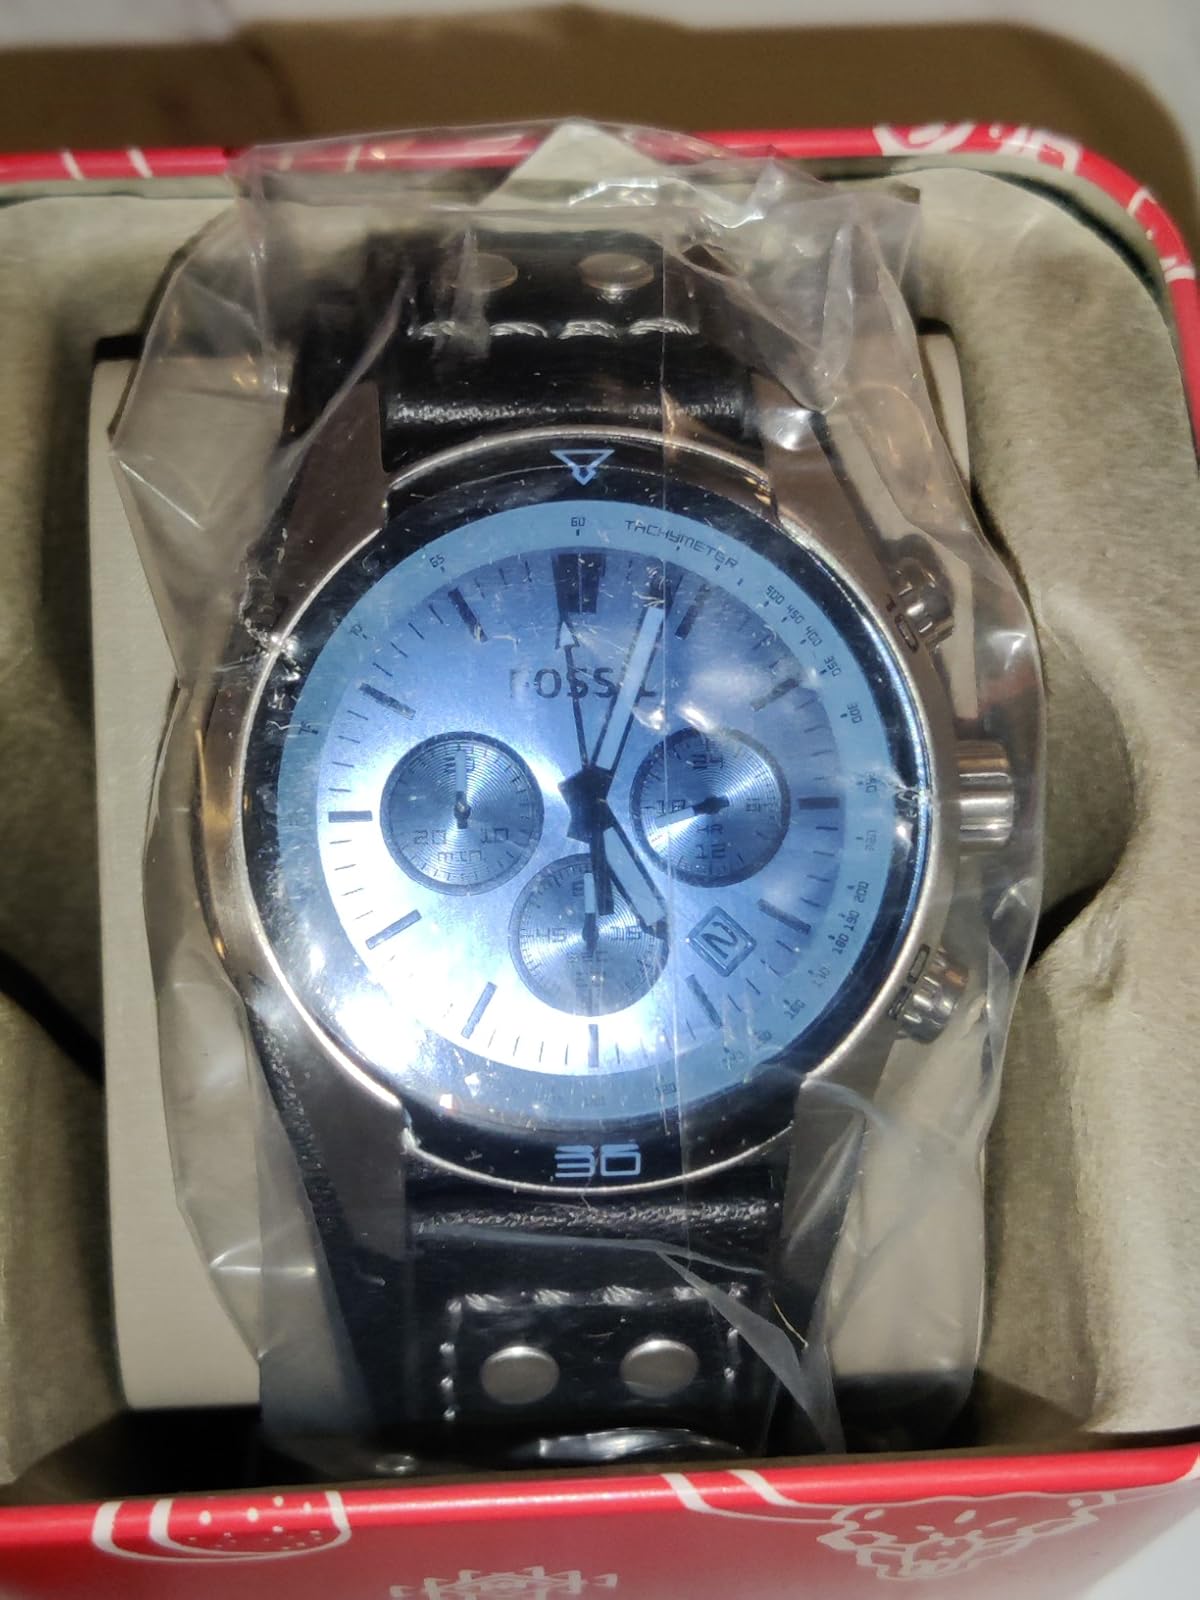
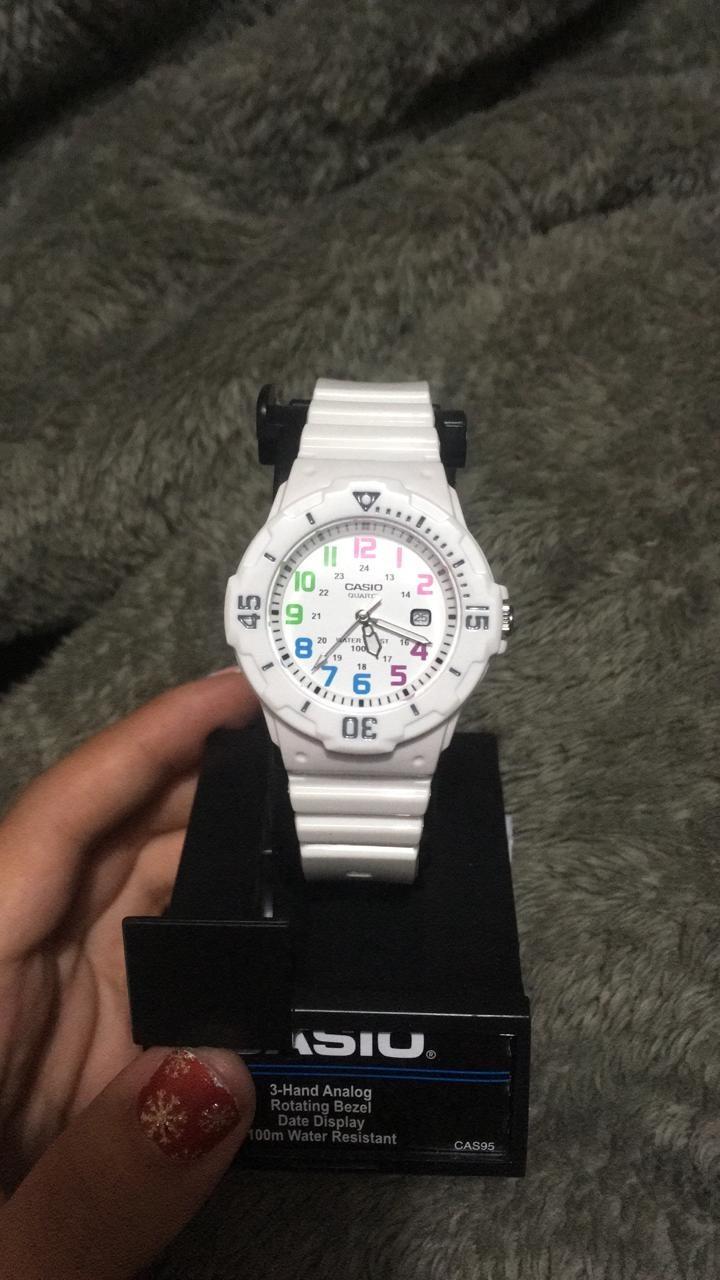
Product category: accessories_watch
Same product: no